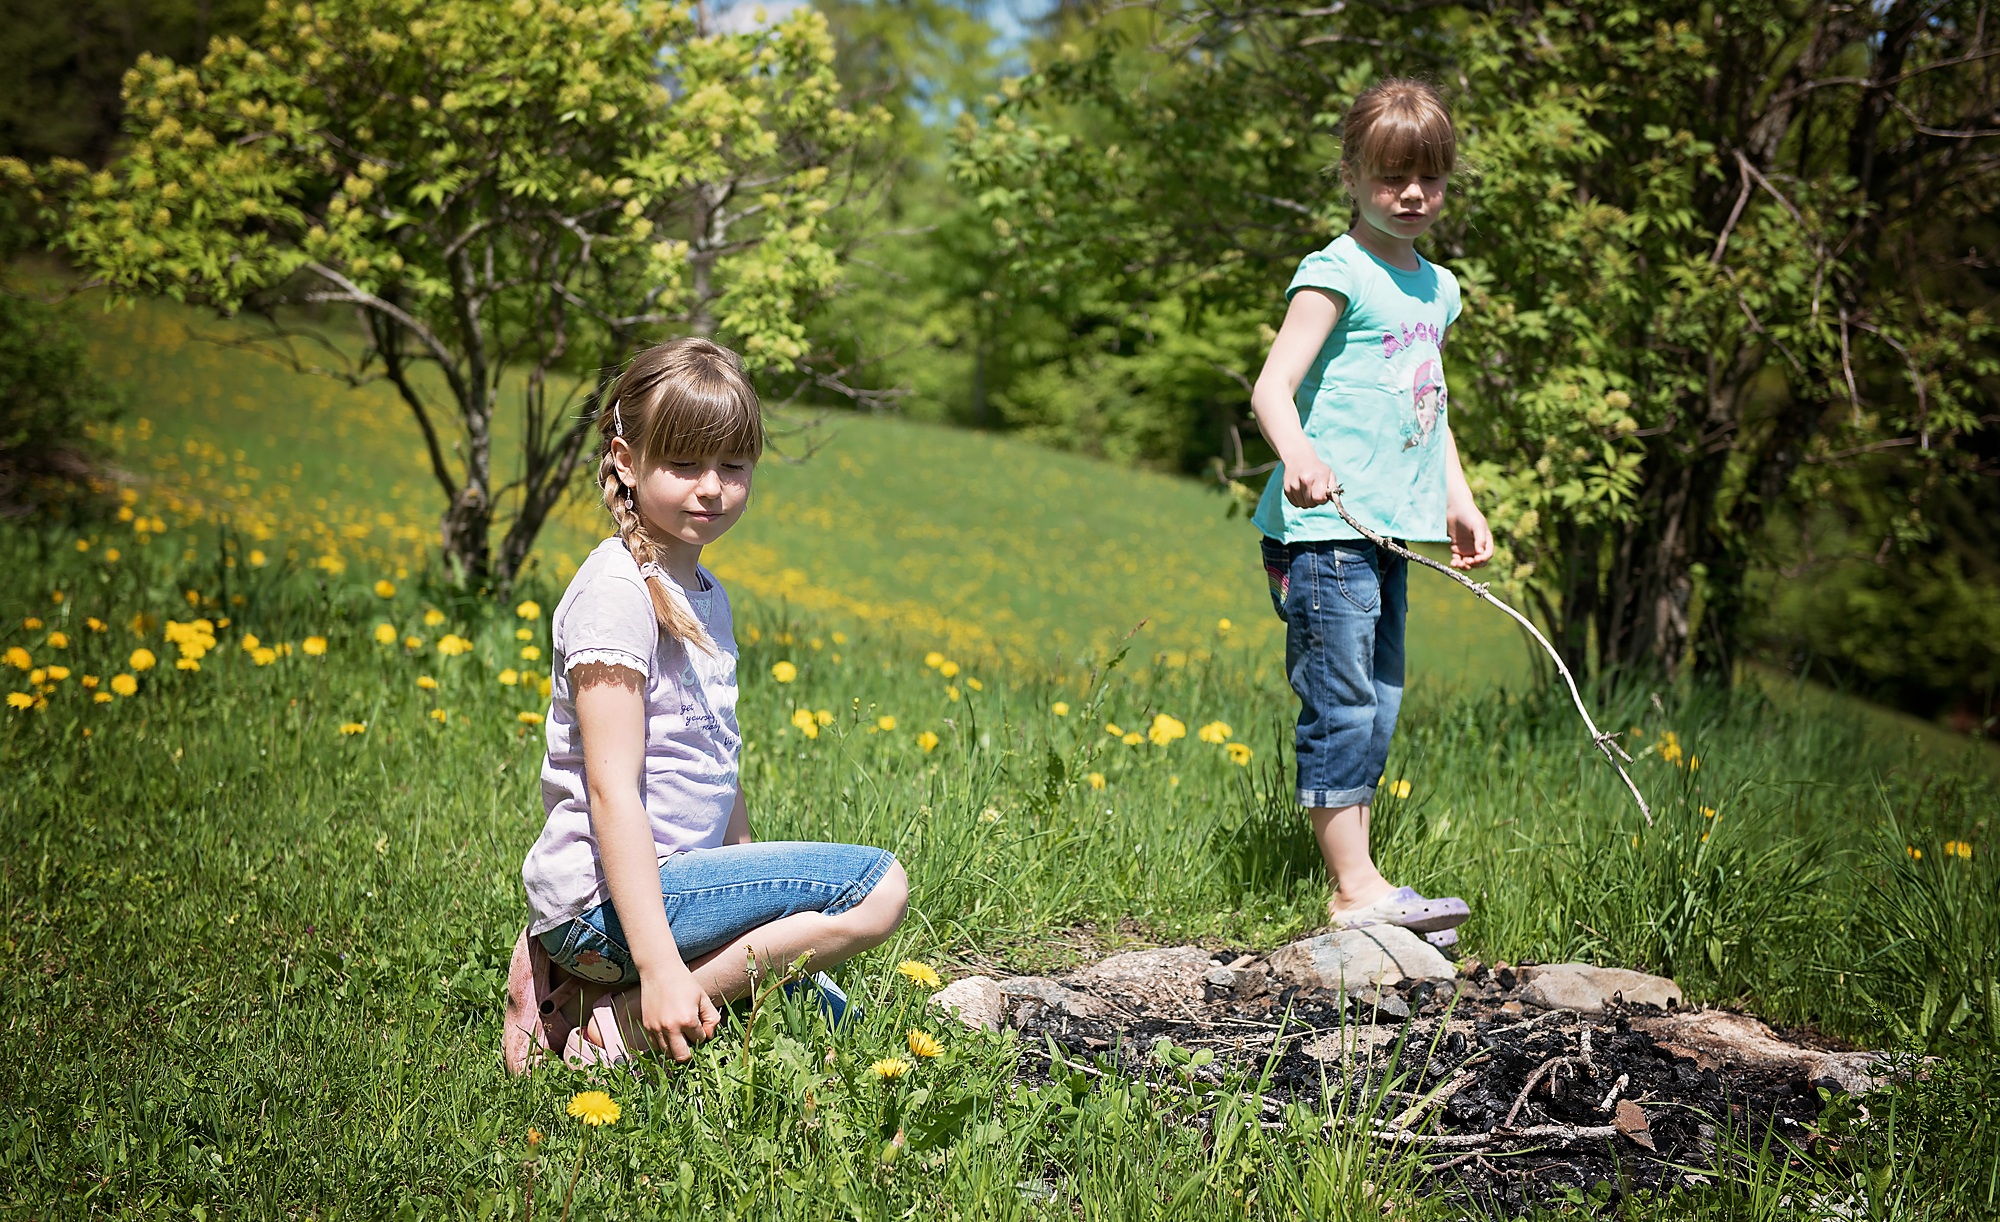
nature, grass, people, girl, lawn, meadow, play, backyard, child, fireplace, family, children, toddler, out, woodland